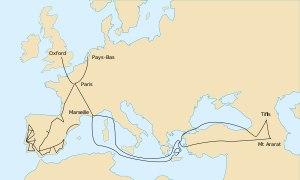
Joseph Pitton de Tournefort est un botaniste français.